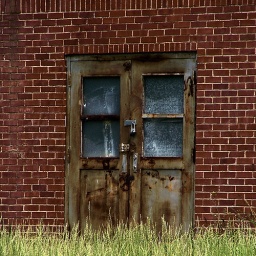
I loved the blue reflected in these old doors